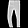
Label: Trouser